Chris Mazdzer

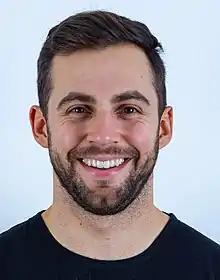
Mazdzer in 2018

Christopher Mazdzer (born June 26, 1988) is an American retired luger. At the 2018 Winter Olympics, he won the silver medal in the men's single luge, becoming the first non-European medalist in that event. He competed at the 2010 Winter Olympics in Vancouver and the 2014 Winter Olympics in Sochi, finishing 13th on both occasions. Mazdzer announced his retirement from luge on December 4, 2023 on Instagram.